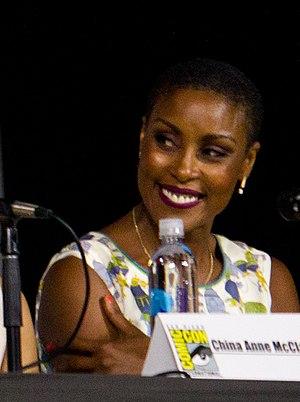
Christine Adams, née à Londres, est une actrice anglaise de cinéma et de télévision.
Black Lightning est une série télévisée américaine créée par Mara Brock Akil et Salim Akil, et diffusée depuis le 16 janvier 2018 sur le réseau The CW.